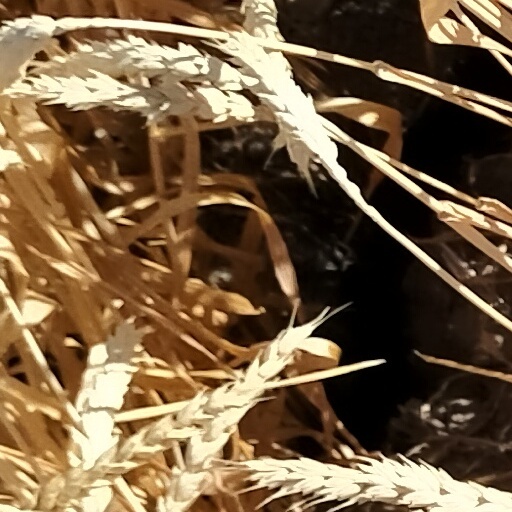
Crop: wheat